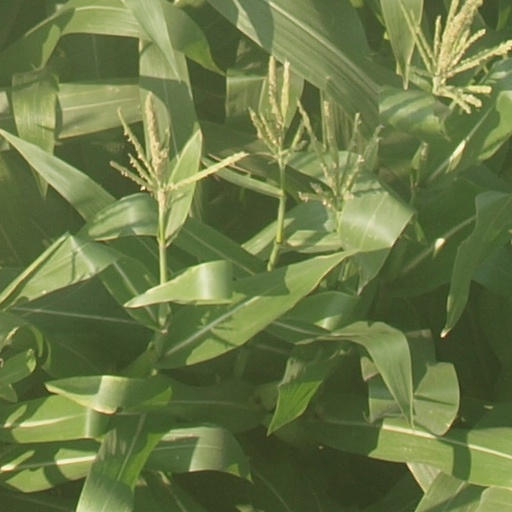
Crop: maize; corn